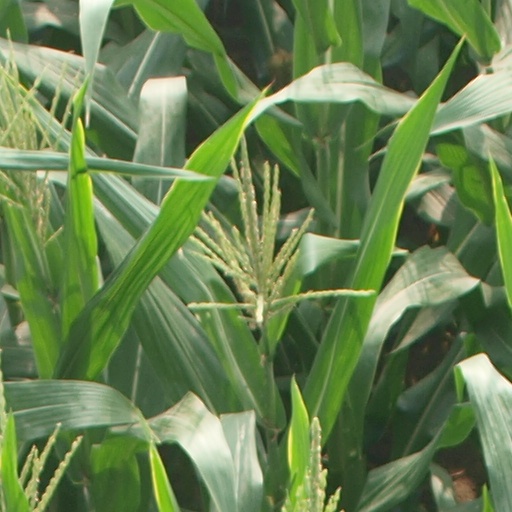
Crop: maize; corn